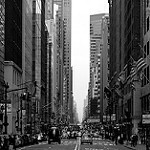
Label: B & W